Rita Asfour

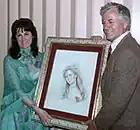
Rita creates a portrait for President Nixon's daughter Tricia

In 1980, Rita made a dozen sculptures in plaster, and a few were cast in paper. She made only one in bronze but did not continue because the process was too complicated and involved too many people.